External intercostal muscles

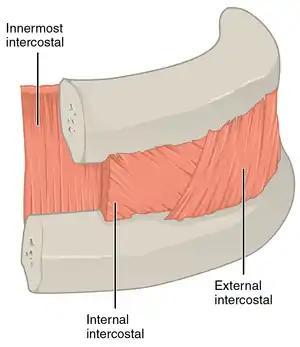
A cutout of the thoracic wall showing the three layers of intercostal muscle - from the left wall.

The muscles extend from the tubercles of the ribs behind, to the cartilages of the ribs in front, where they end in thin membranes, the external intercostal membranes, which are continued forward to the sternum.